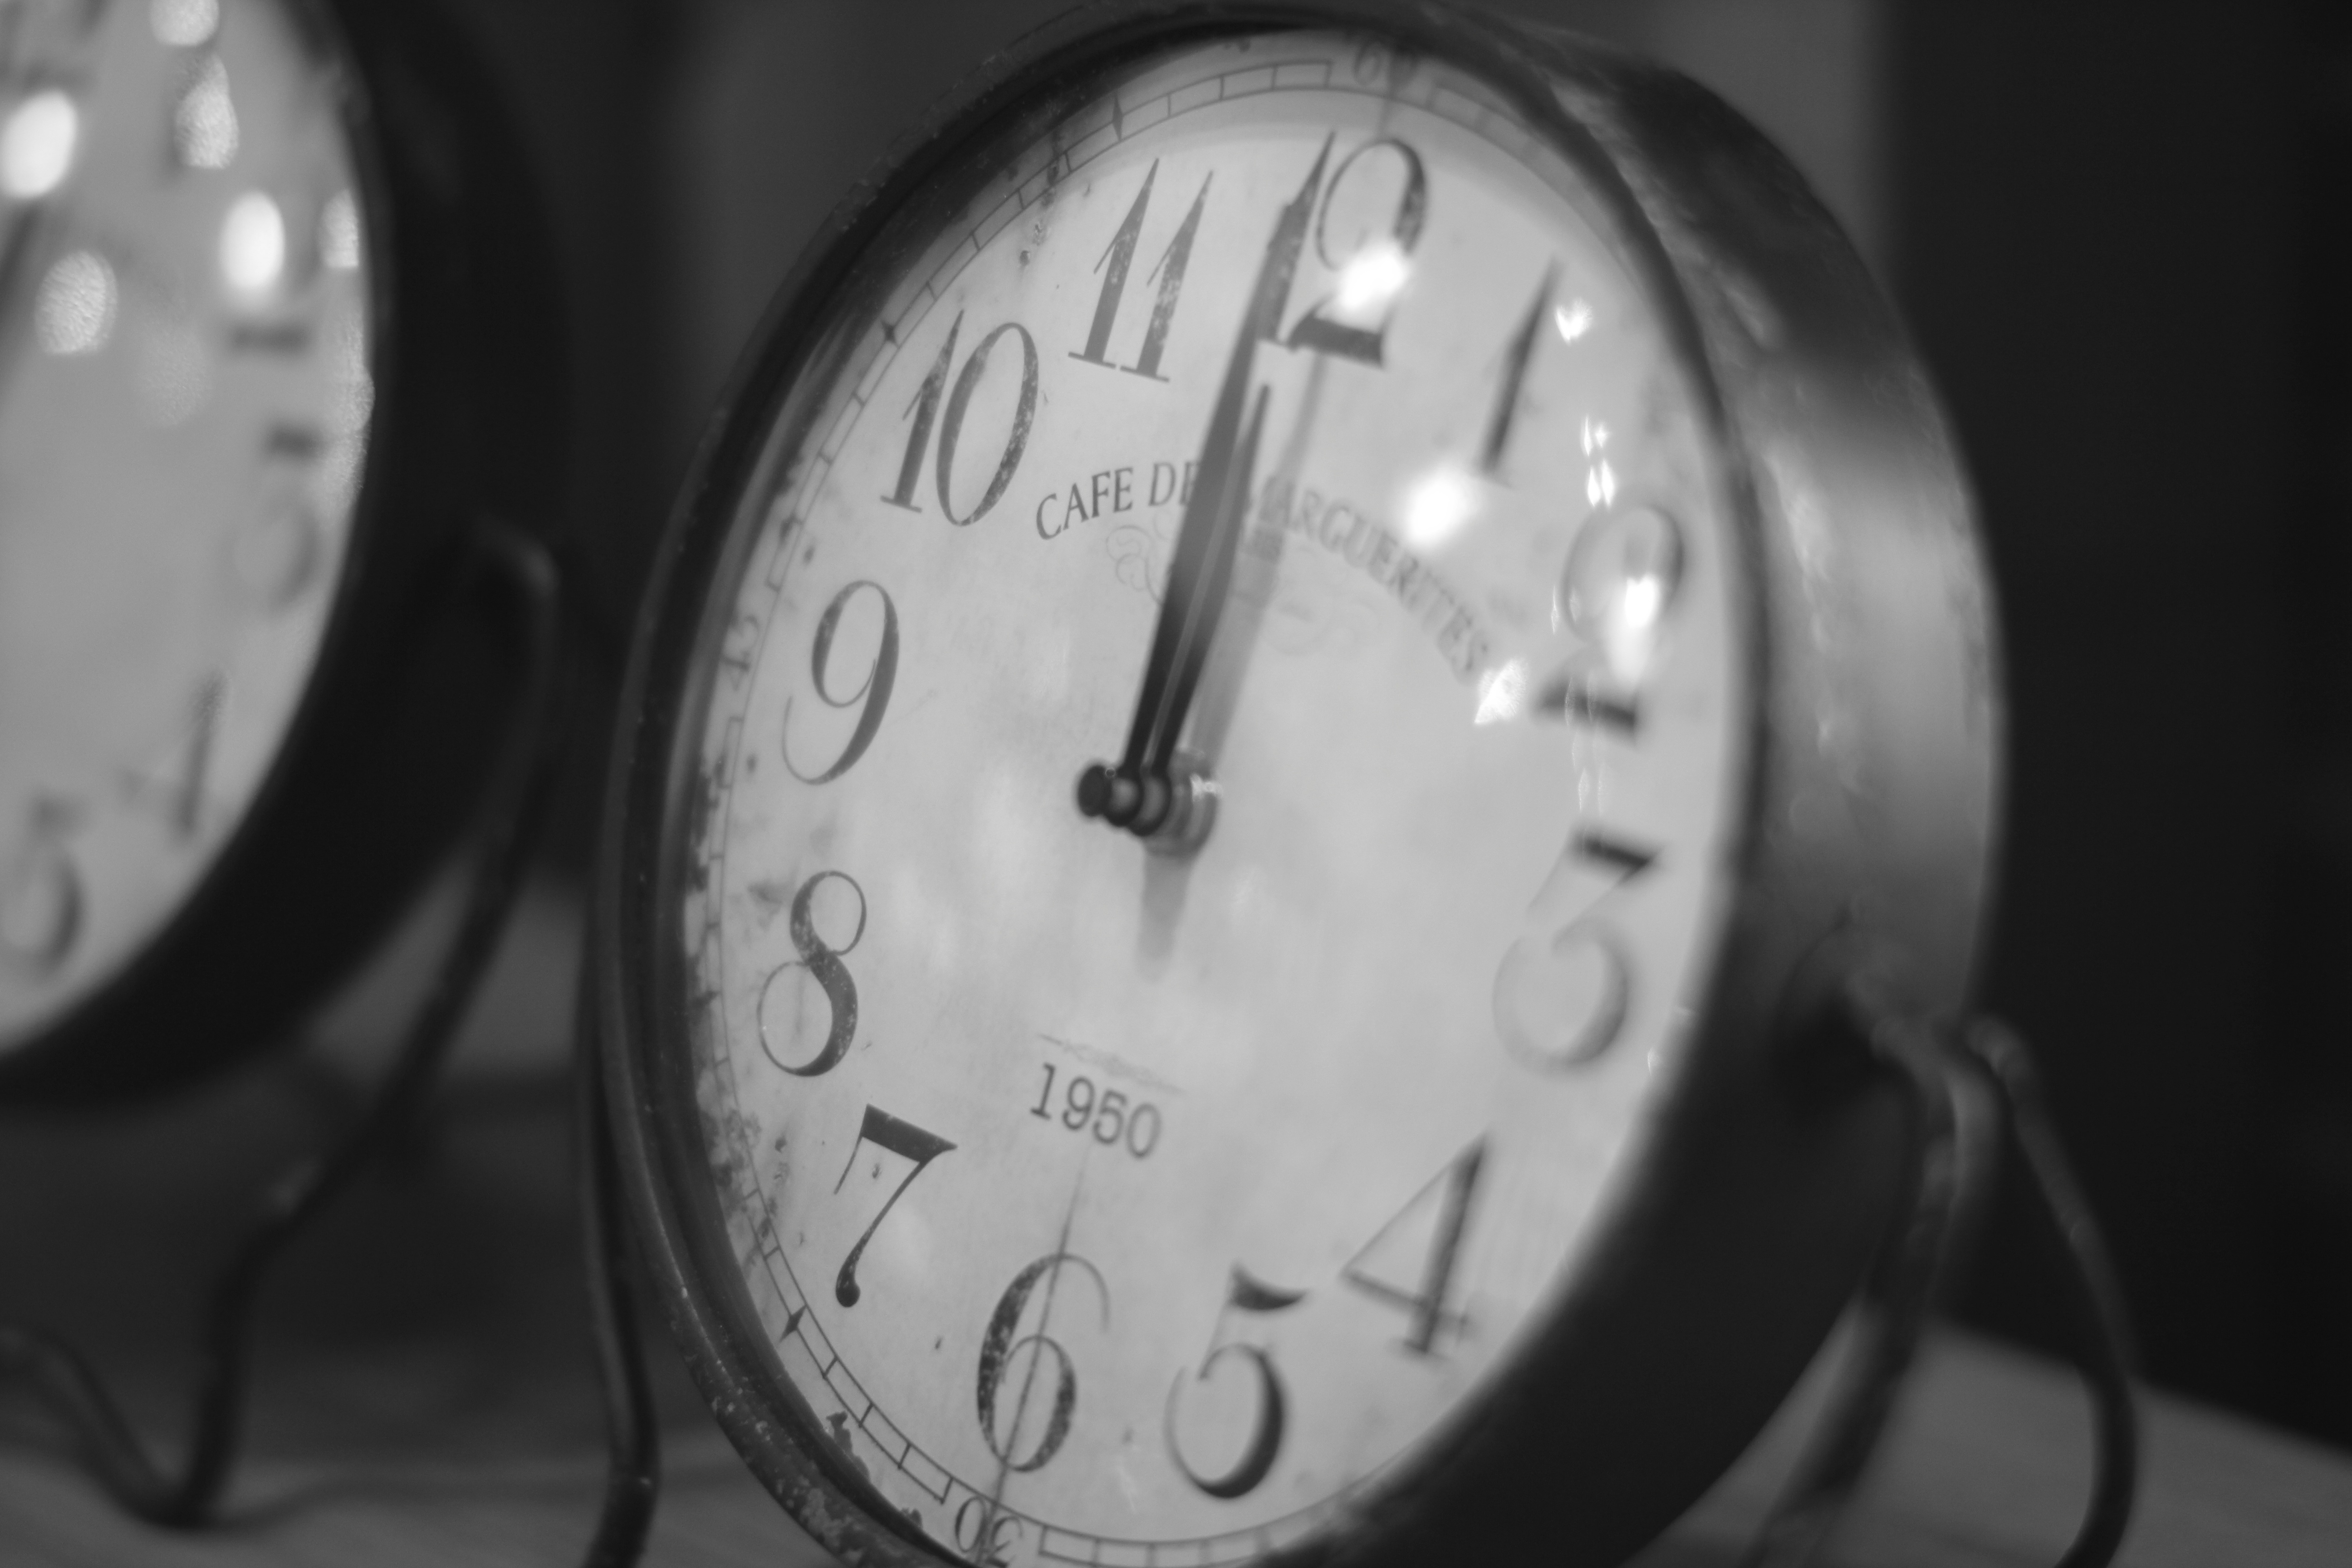
watch, hand, black and white, photography, vintage, antique, wheel, retro, clock, time, old, alarm, nostalgia, black, monochrome, timepiece, clock face, clockface, old fashioned, vintage clock, antique clock, retro clock, black and white clock, monochrome photography, home accessories